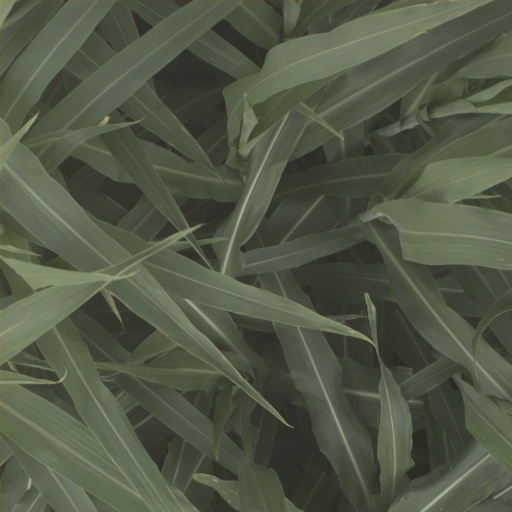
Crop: sorghum